Bell pattern

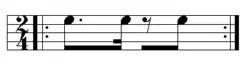
Tresillo written in divisive form: 8 ÷ 3.

The bell pattern, and every aspect of the overall rhythm, is considered divisive within both cultural understanding, and by most contemporary music theoreticians. Novotney states: "The African rhythmic structure which generates the standard pattern is a divisive structure and not an additive one . . . the standard pattern represents a series of attack points, . . . not a series of durational values." Kubik concurs: "Although on the level of structural analysis it cannot be denied that different 'distances' of strokes, combining two or three elementary pulses, are 'added up' within the cycle, performers do not think of time-line patterns as 'additive rhythms,' . . . 'Additive rhythms' are the analytic construction of the musicologist." Agawu states: "Additive rhythm . . . is a highly problematic concept for African music . . . it is not in sync with indigenous conceptions of musical structure. It arises as a kind of default grouping mechanism for those transcribers who either disregard the choreography or fail to accord it foundational status."